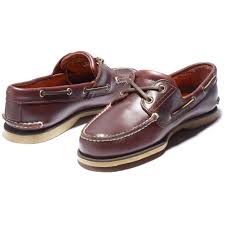
Label: Boat